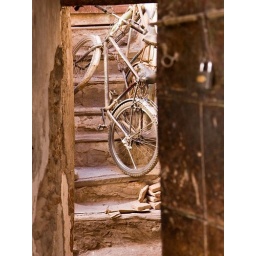
A bike hiding behind a door in a Morrocan souk